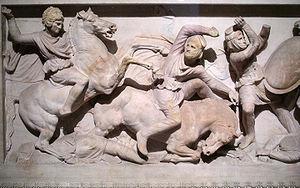
Alexandre le Grand ou Alexandre III, né le 21 juillet 356 av. J.-C. à Pella et mort le 11 juin 323 av. J.-C. à Babylone, est un roi de Macédoine et l'un des personnages les plus célèbres de l'Antiquité. Fils de Philippe II, élève d'Aristote et roi de Macédoine à partir de 336, il devient l'un des plus grands conquérants de l'histoire en prenant possession de l'immense empire perse et en s'avançant jusqu'aux rives de l'Indus.